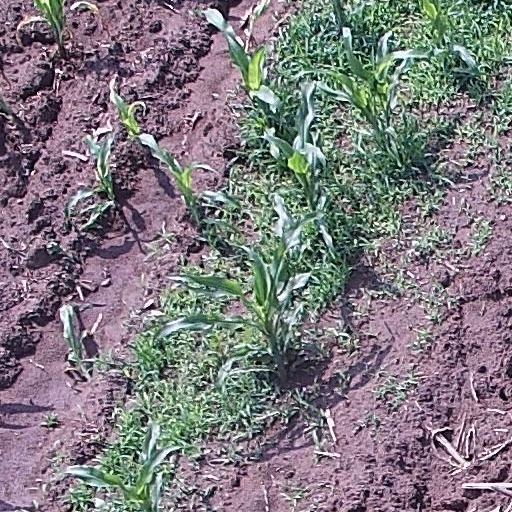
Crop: maize; corn